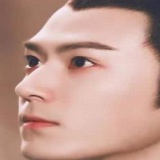
diễn viên Mao Tử Tuấn